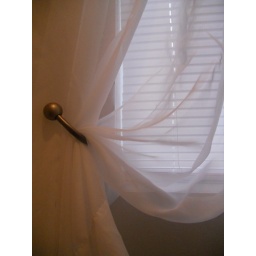
2010. Mom's bathroom at her new house in Chatham.